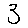
Label: 3